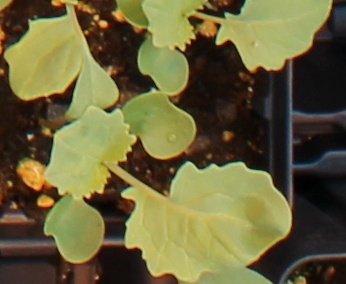
Label: Canola